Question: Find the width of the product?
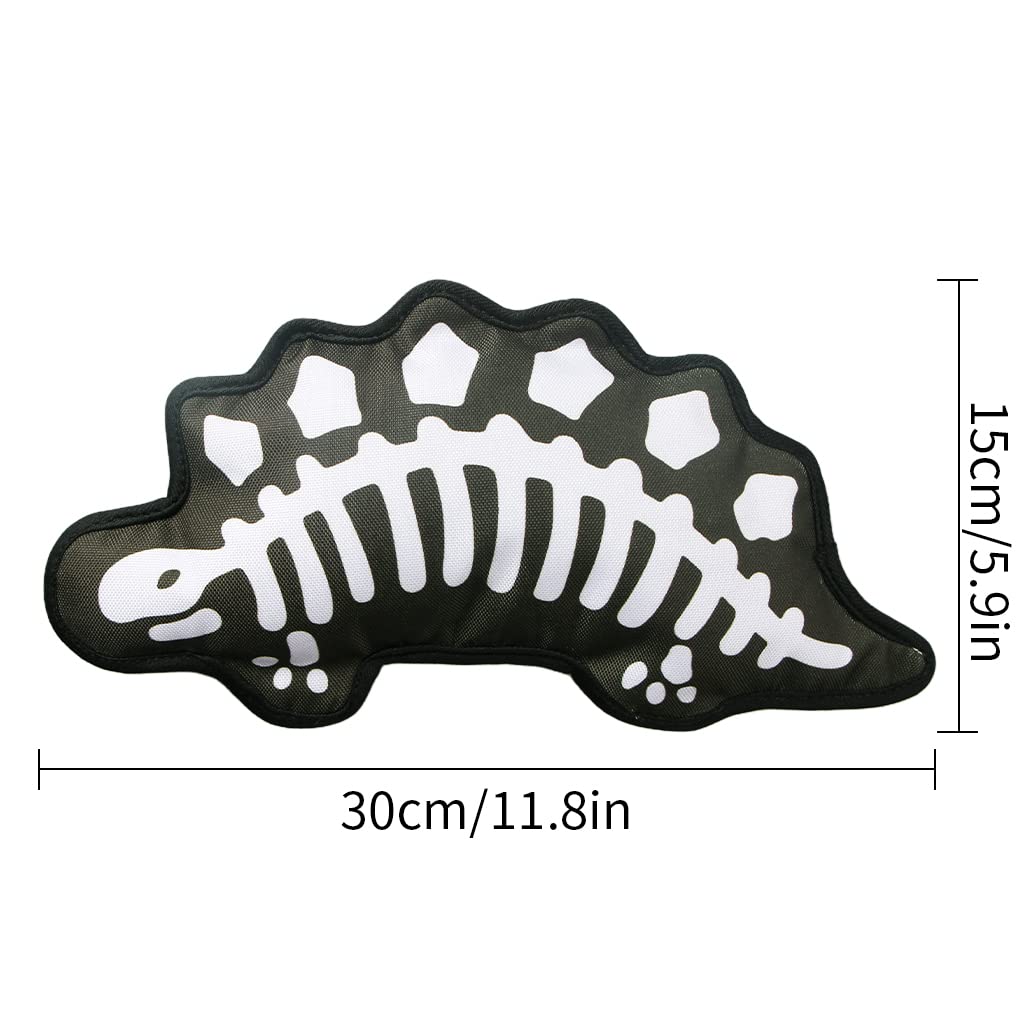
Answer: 15.0 centimetre